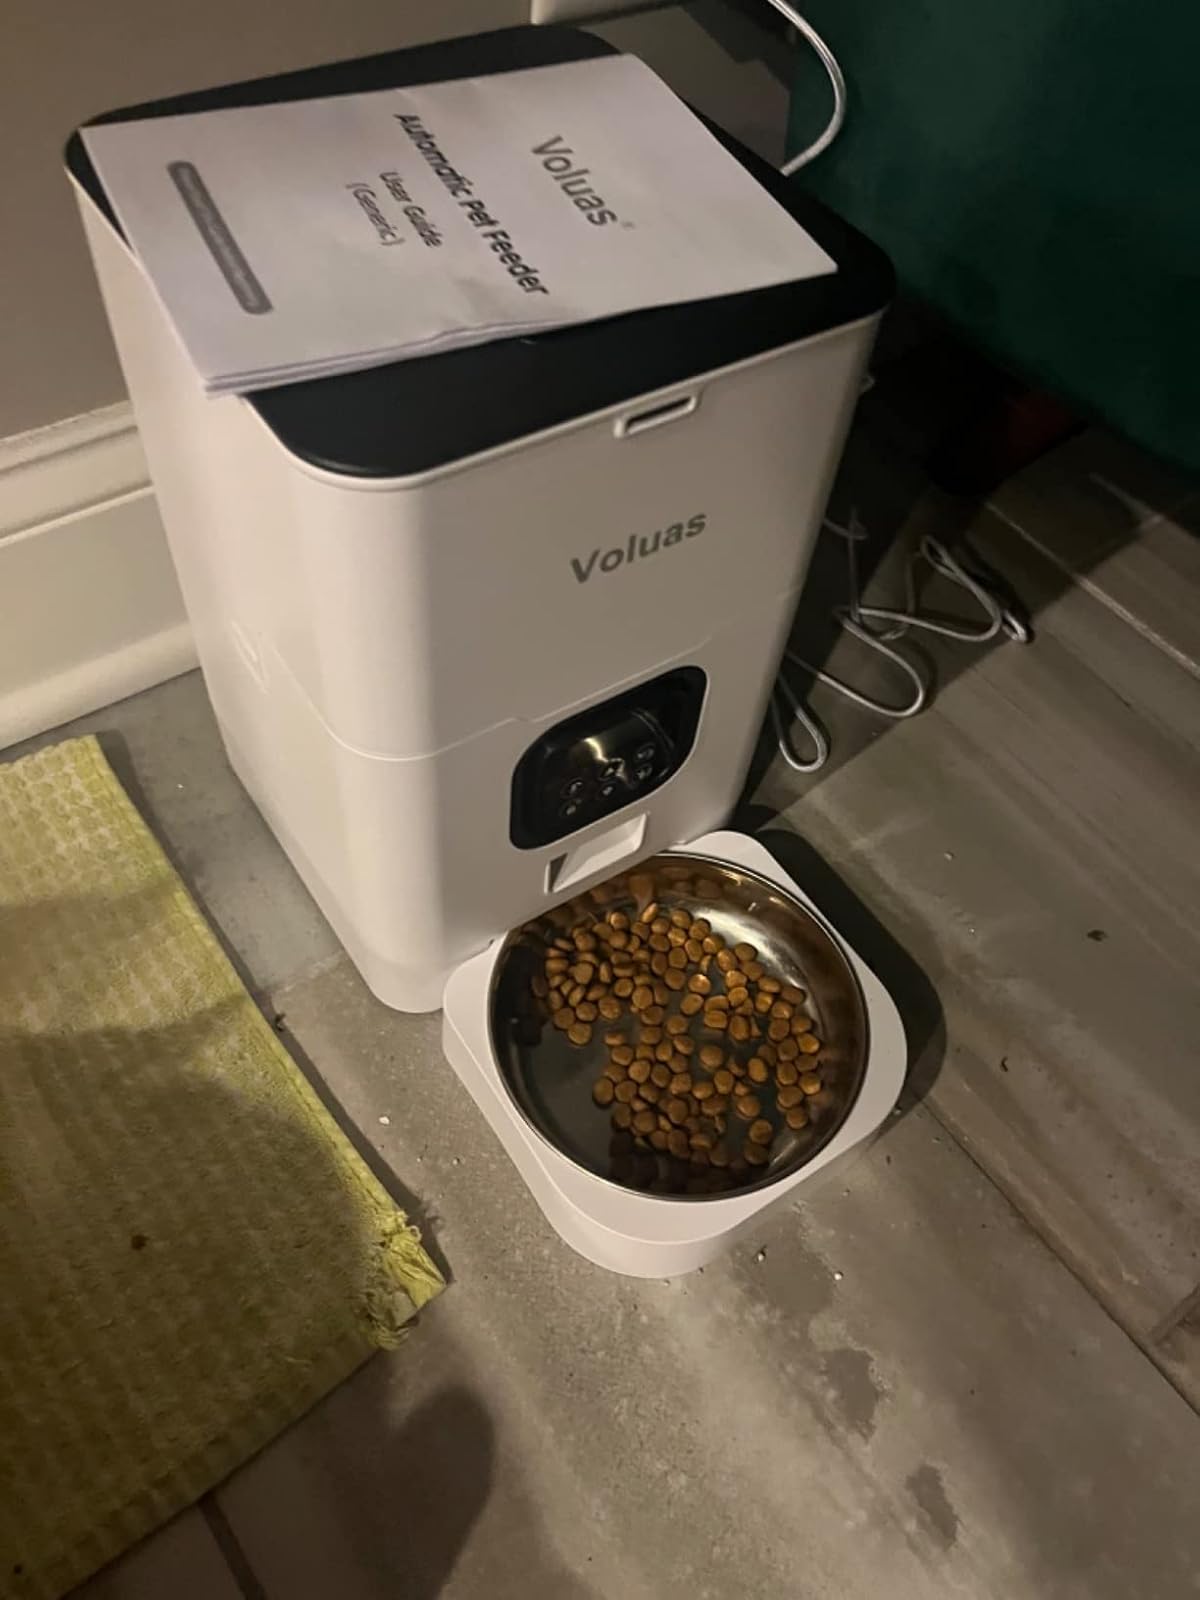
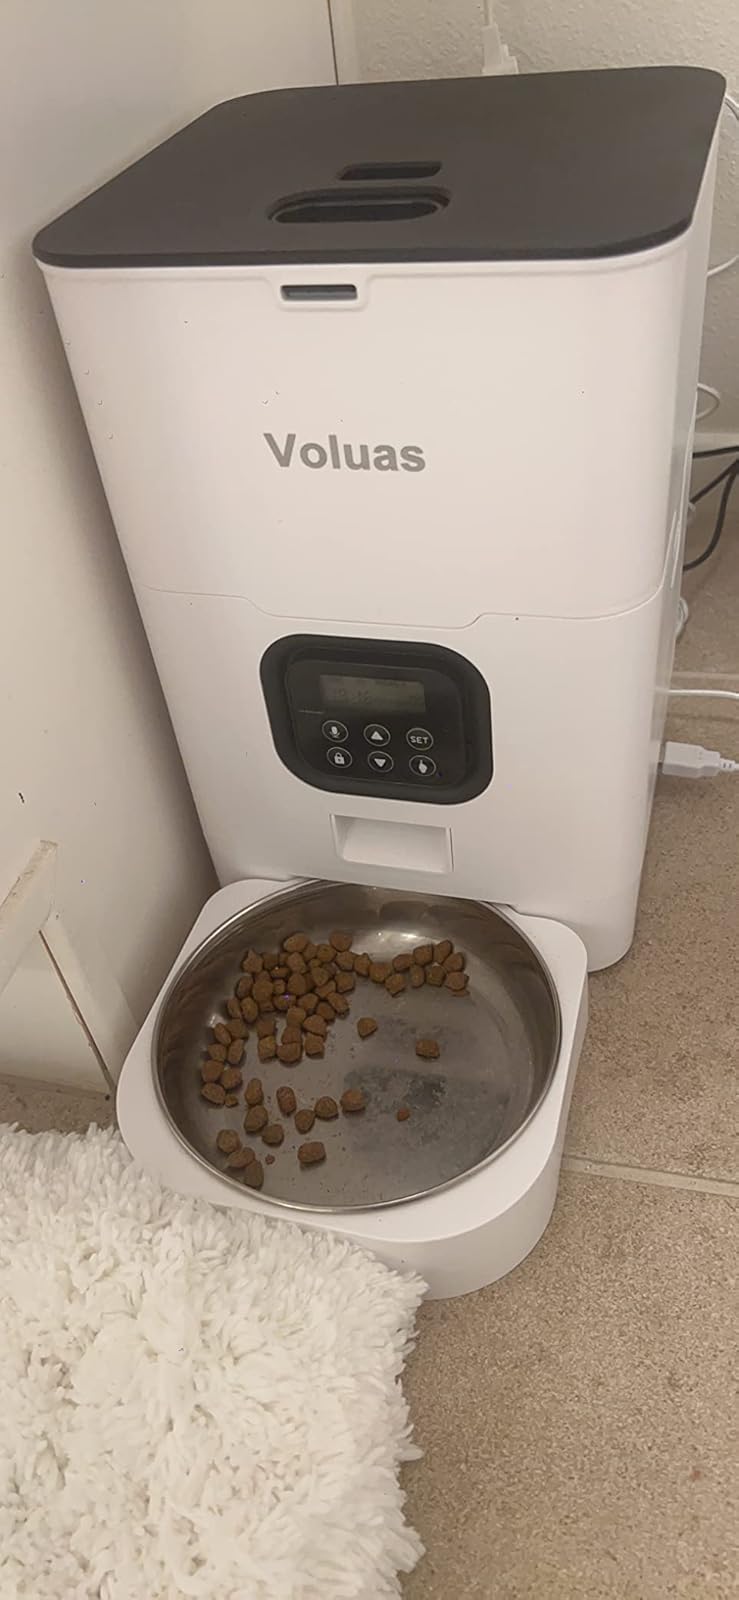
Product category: items_feeder
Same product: yes